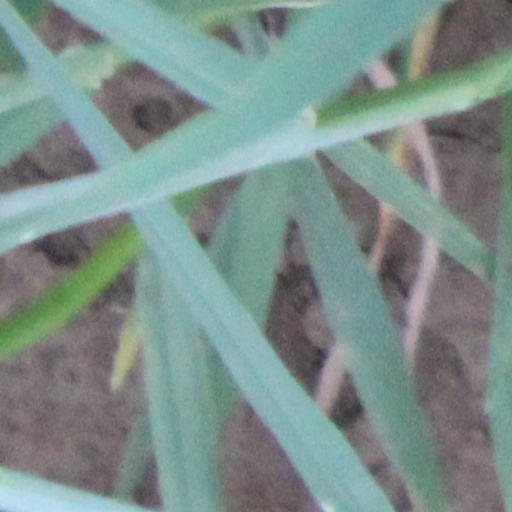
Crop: wheat